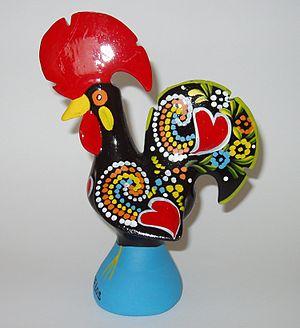
Un animal national est un animal choisi par une communauté comme son emblème en raison de sa représentativité, soit parce qu'il est caractéristique du territoire considéré, soit encore pour la Nouvelle Zélande le kiwi. Certains pays ont plusieurs animaux nationaux.
Le coq de Barcelos est l'un des emblèmes portugais les plus